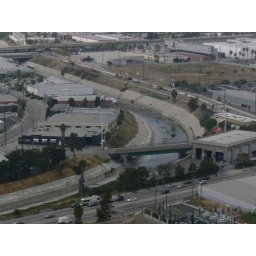
LA river actually has some water in it!